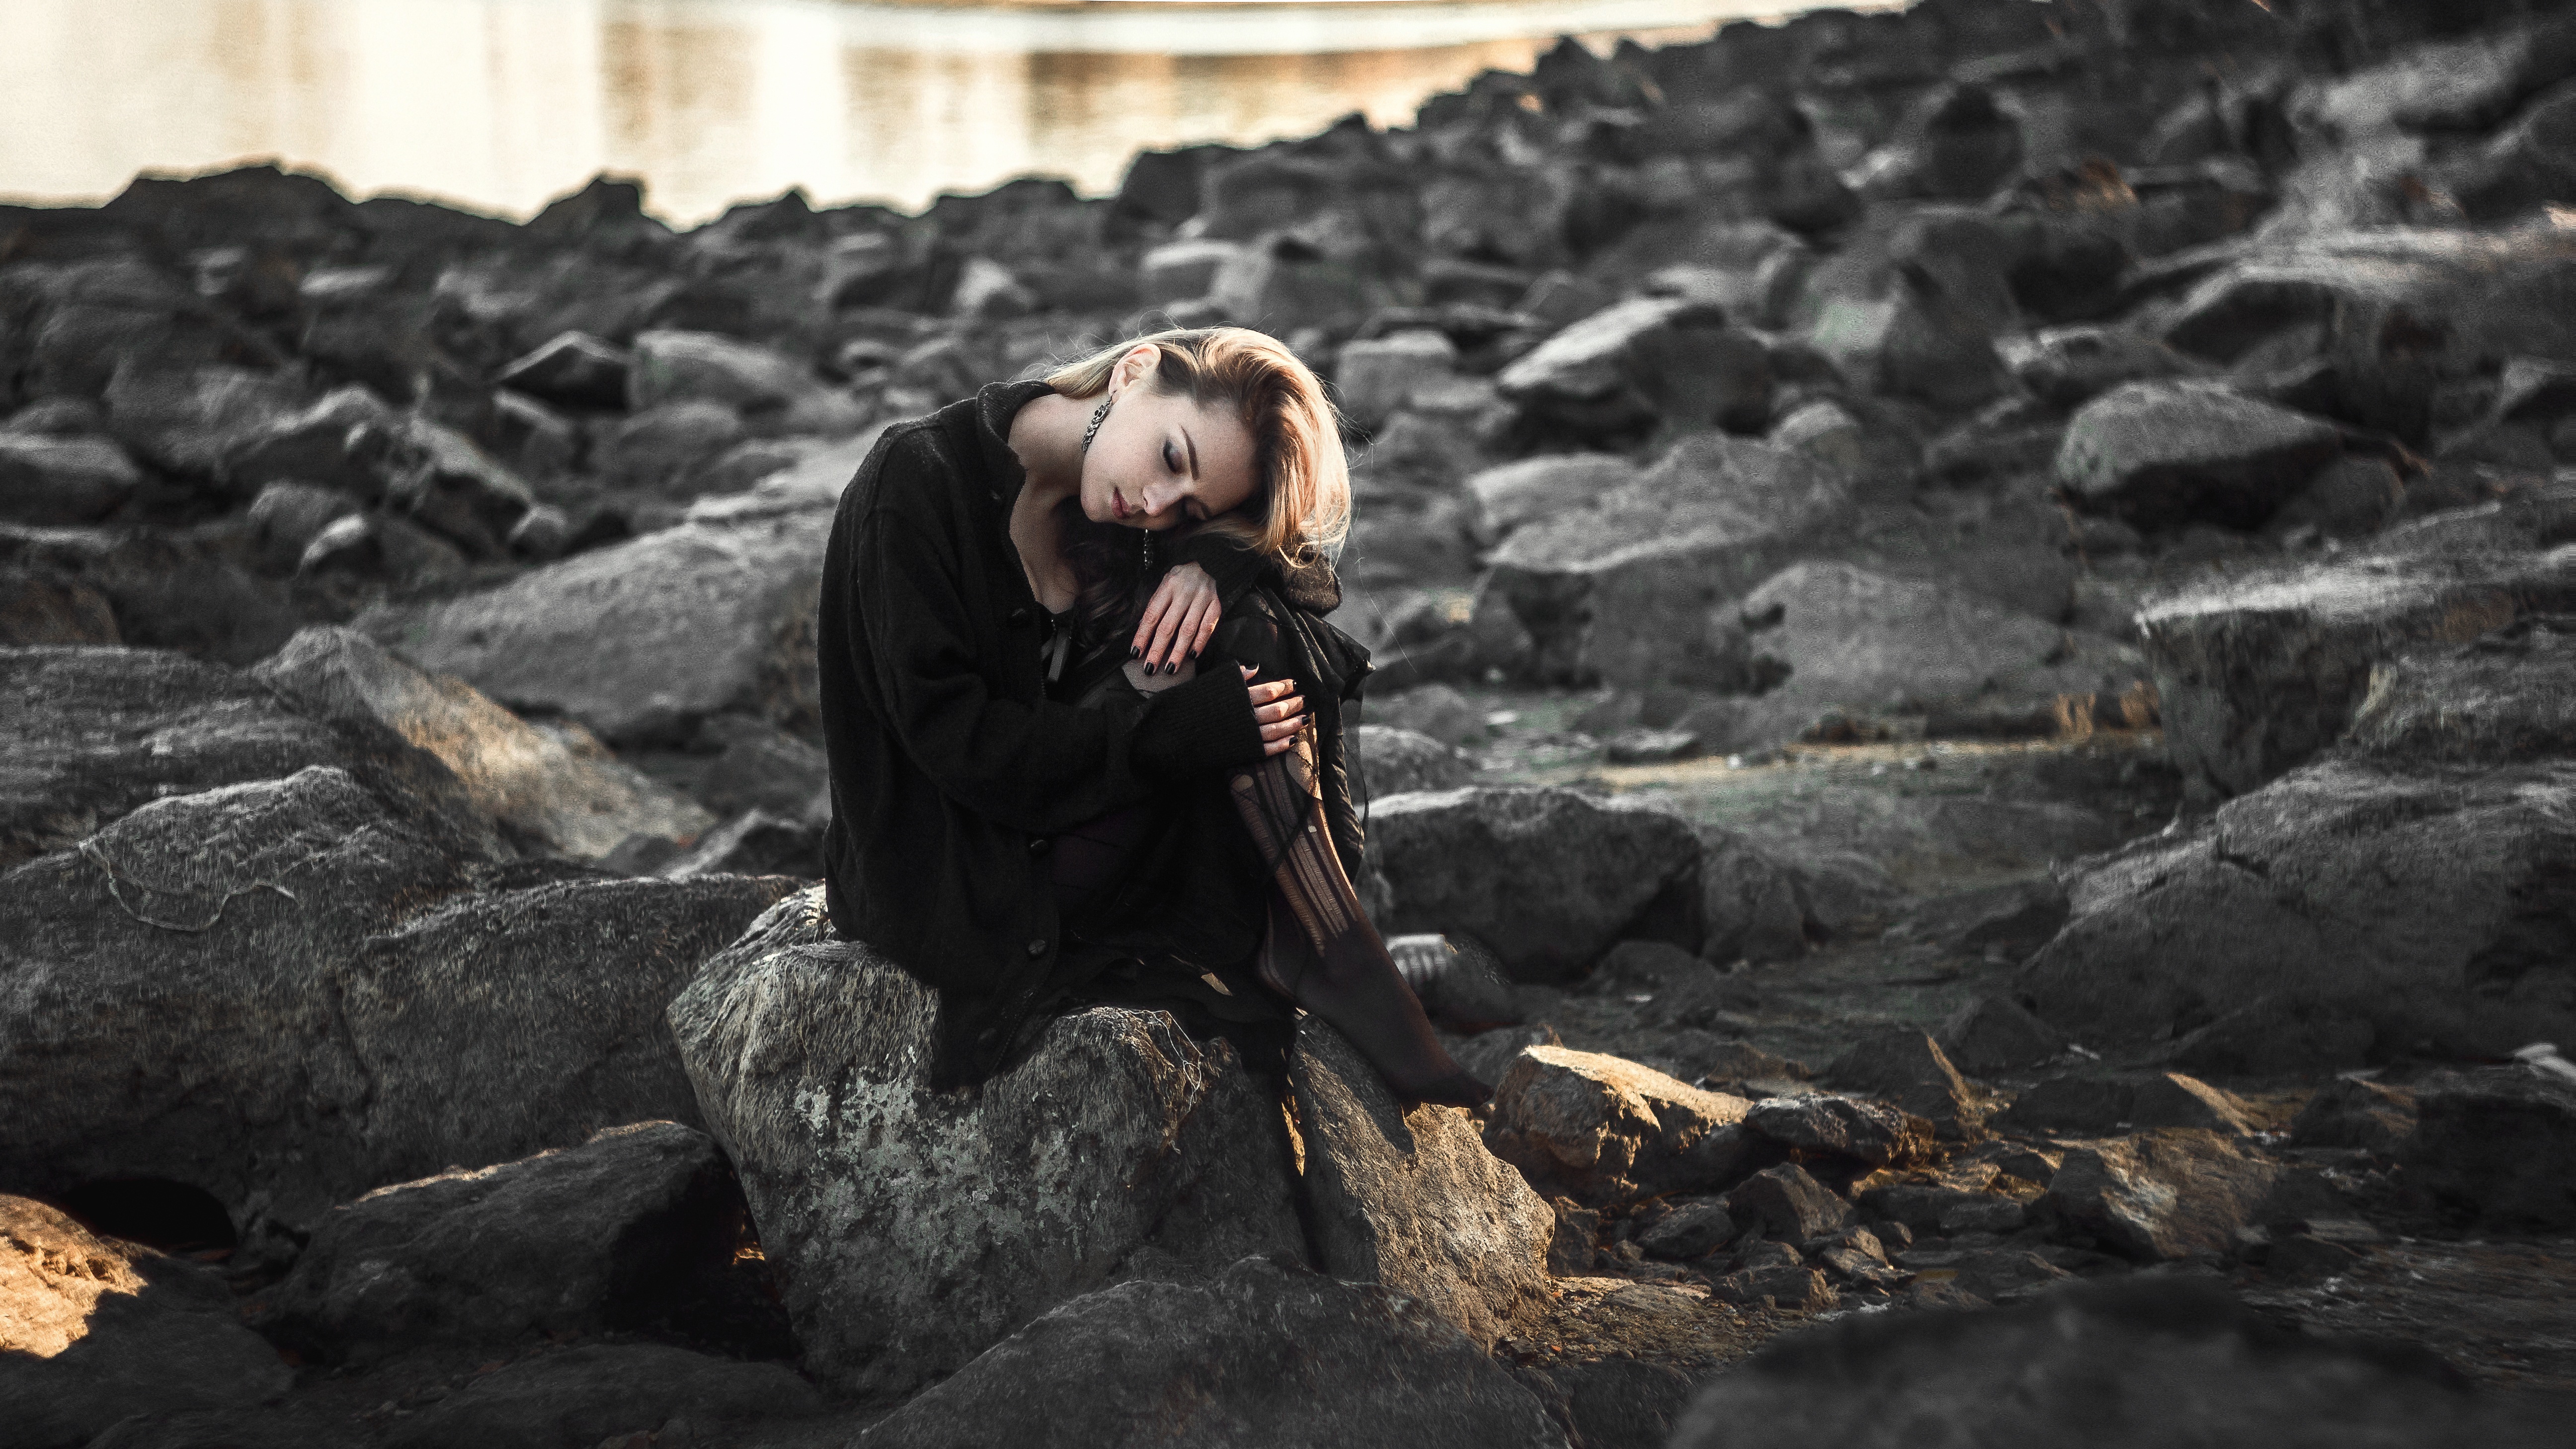
beach, rock, girl, model, sitting, desktop, darkness, fashion, black, material, black dress, sad, stones, photograph, beauty, image, photo shoot, the lone